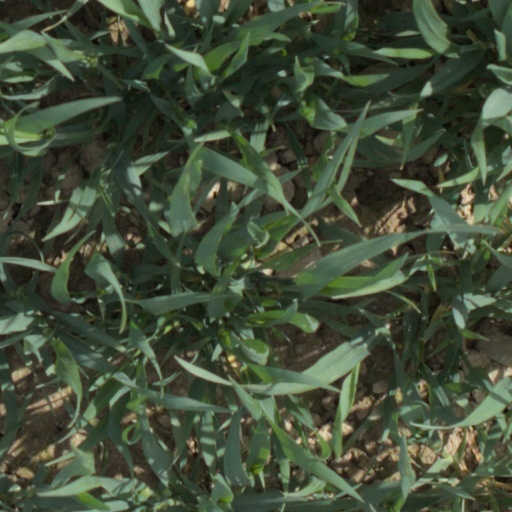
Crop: wheat